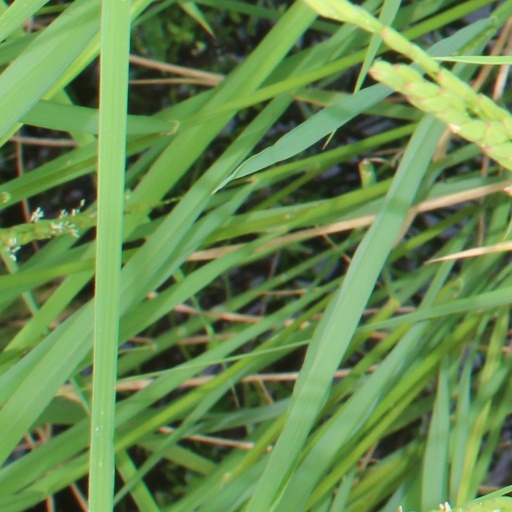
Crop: rice